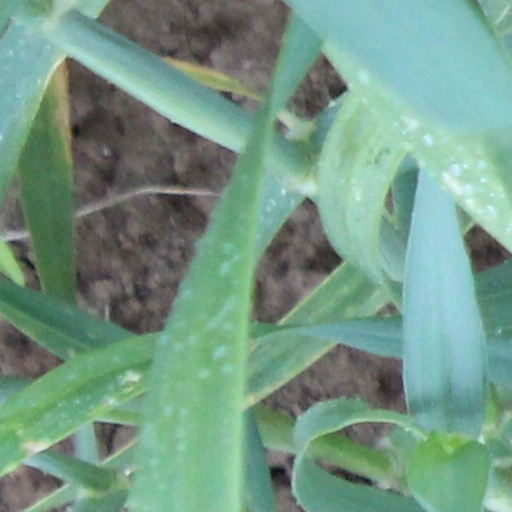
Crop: wheat